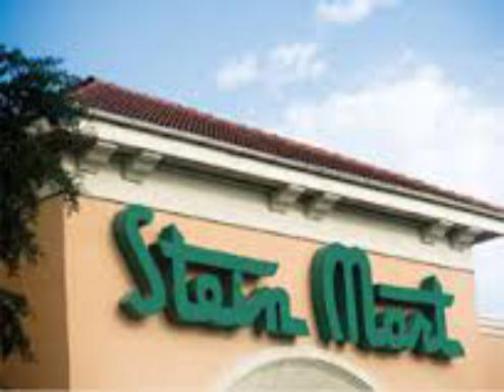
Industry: Others